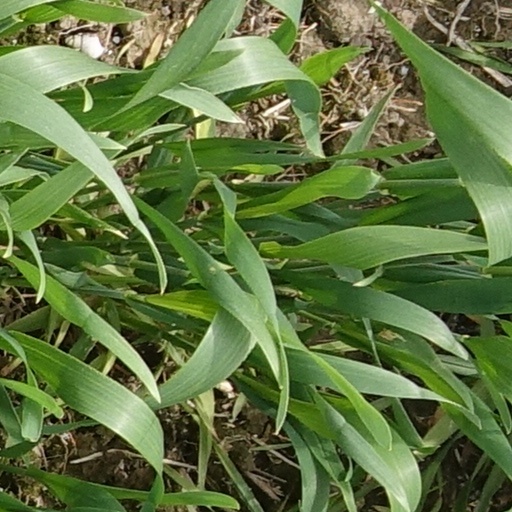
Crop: wheat